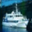
Label: ship